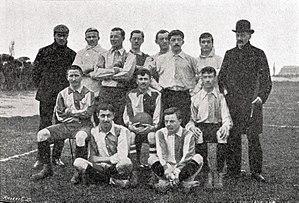
L'équipe de football du Havre Athletic Club le 14 avril 1901 lors du premier match de la finale du championnat de France
Paul Le Guen
Le championnat de France de football 1901 de l'USFSA est la 8ᵉ édition du championnat de France de football organisé par l'Union des sociétés françaises de sports athlétiques (USFSA).